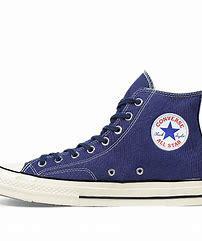
Brand: Converse
Model: Chuck Taylor All Canvas